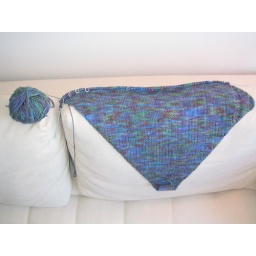
cherry tree hill in martha's vineyard